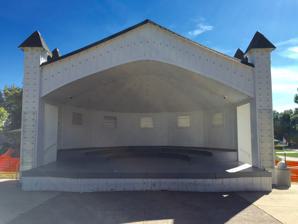
Building: Central Park Bandstand
Country: United States of America
Year built: 1913
United States historic place Music Pavilion U.S. National Register of Historic Places Show map of Illinois Show map of the United States Location 1208 5th St. Orion, Illinois Coordinates 41°21′13″N 90°22′51″W / 41.35361°N 90.38083°W / 41.35361; -90.38083 Area less than one acre Built 1913 ( 1913 ) Built by J. C. Ericson NRHP reference No. 02000544 Added to NRHP May 22, 2002 The Central Park Bandstand , also known as the Music Pavilion , is a historic bandshell located within Central Park in Orion , Illinois . The bandstand was built in 1913 following a series of successful outdoor concerts in the park. Local engineer J. C. Ericson built the structure in the then-recently popularized bandshell form, which projected sound toward the audience through its rear wall. The bandstand was completed in three weeks; its opening concert hosted the largest crowd that the park had ever held until that time. From its inception until 1925, the bandstand continued to host concerts, usually once per week; movie screenings and church services were also held at the bandstand. Beginning in 1947, the bandstand became an event stage for the Midwest Corn Show, which later became the Orion Fall Festival; the structure is now mainly used during the festival. The bandstand was added to the National Register of Historic Places on May 22, 2002. References